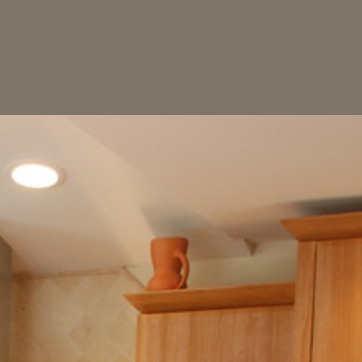
Material: painted